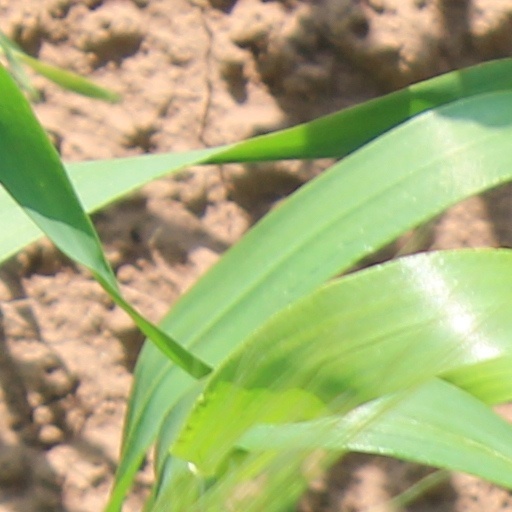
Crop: wheat